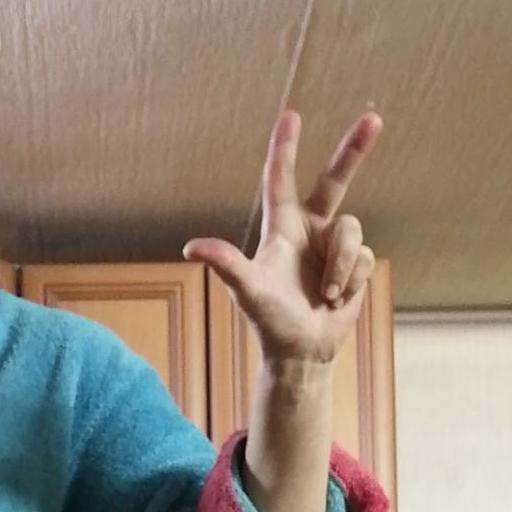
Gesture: three2